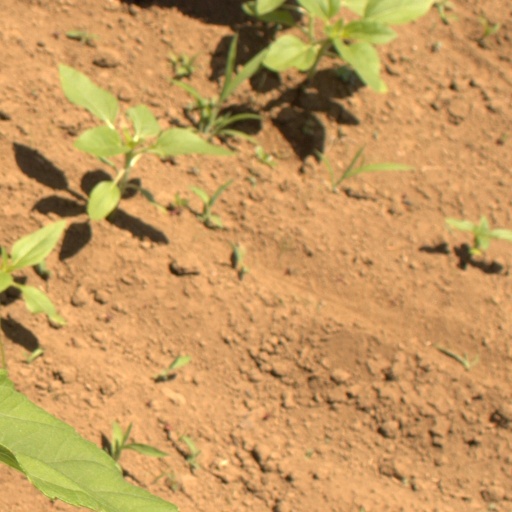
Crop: Jerusalem artichoke